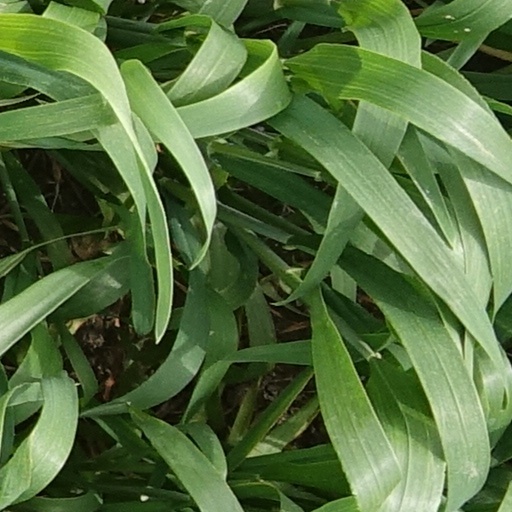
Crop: wheat